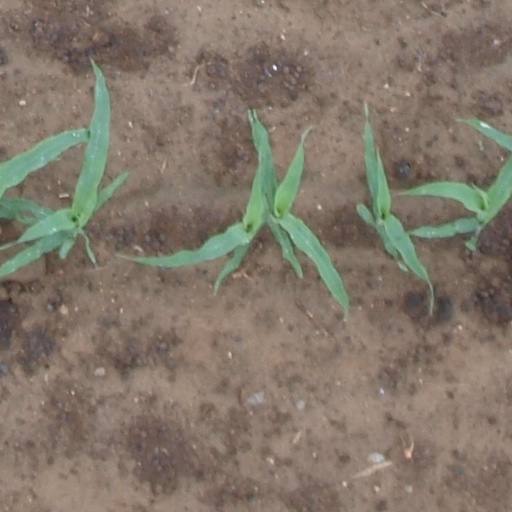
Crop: maize; corn